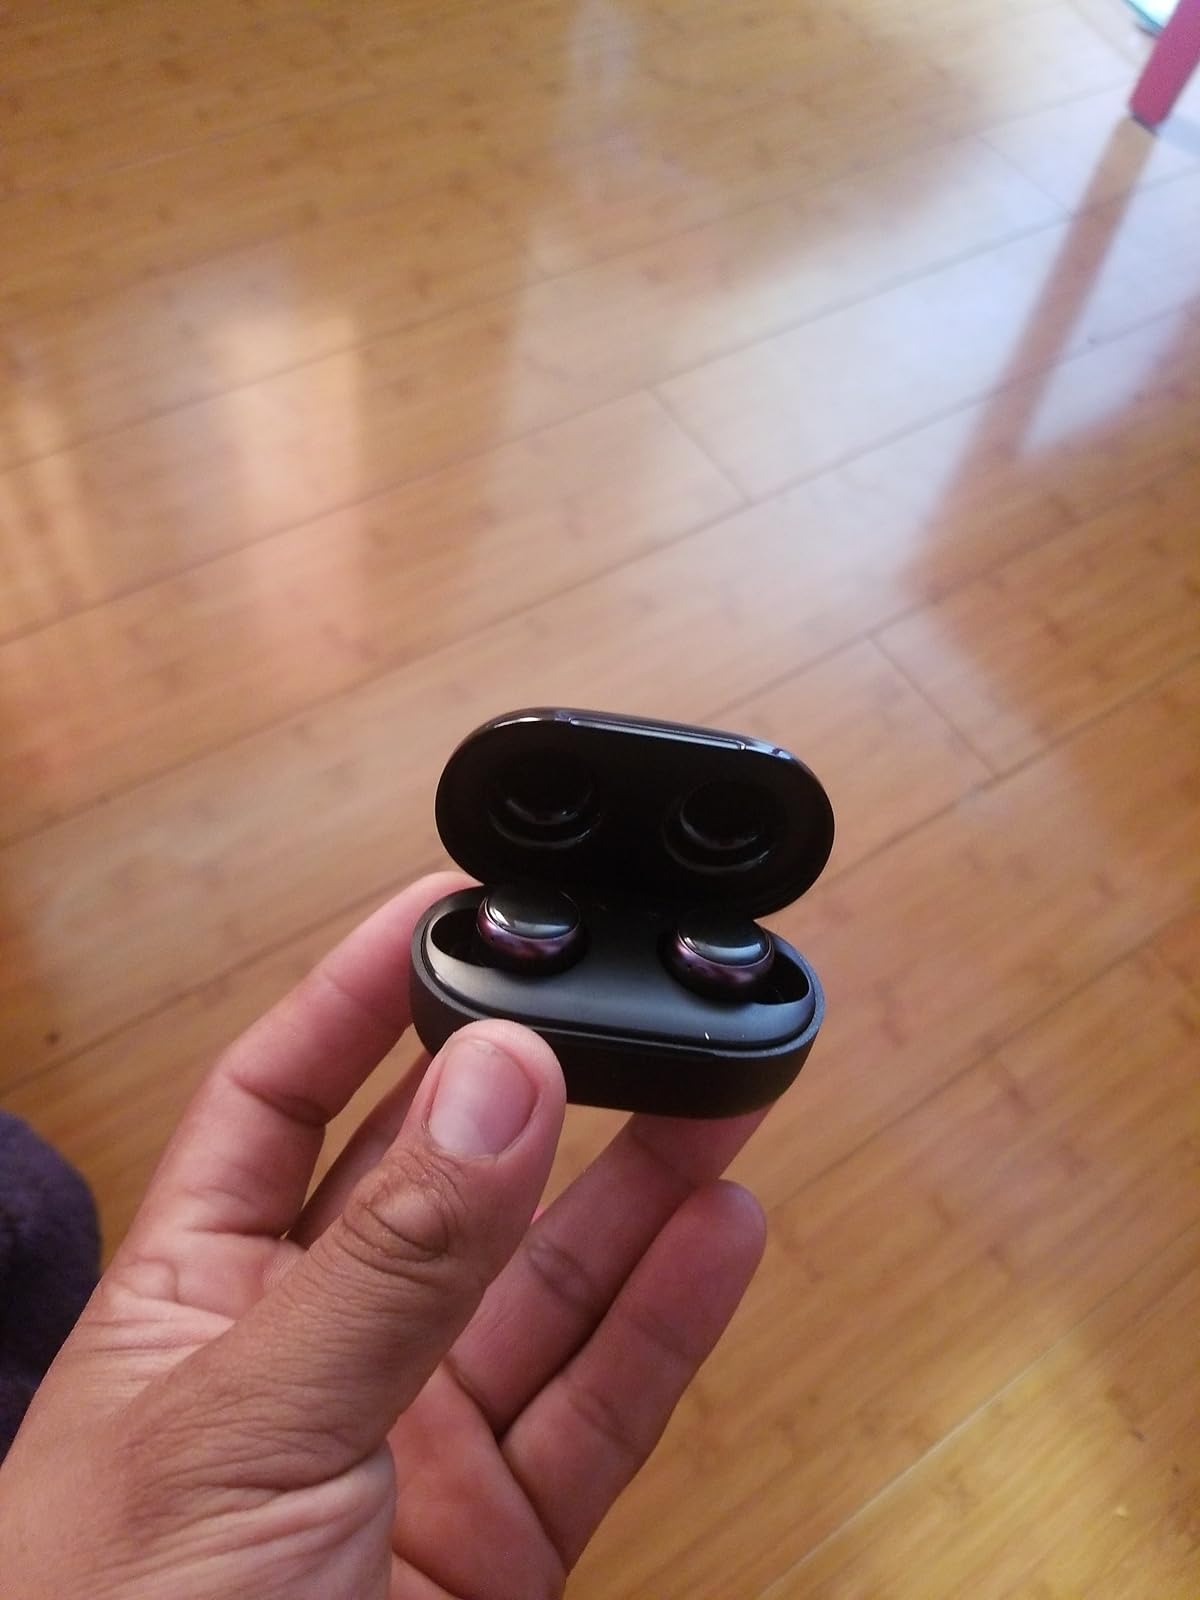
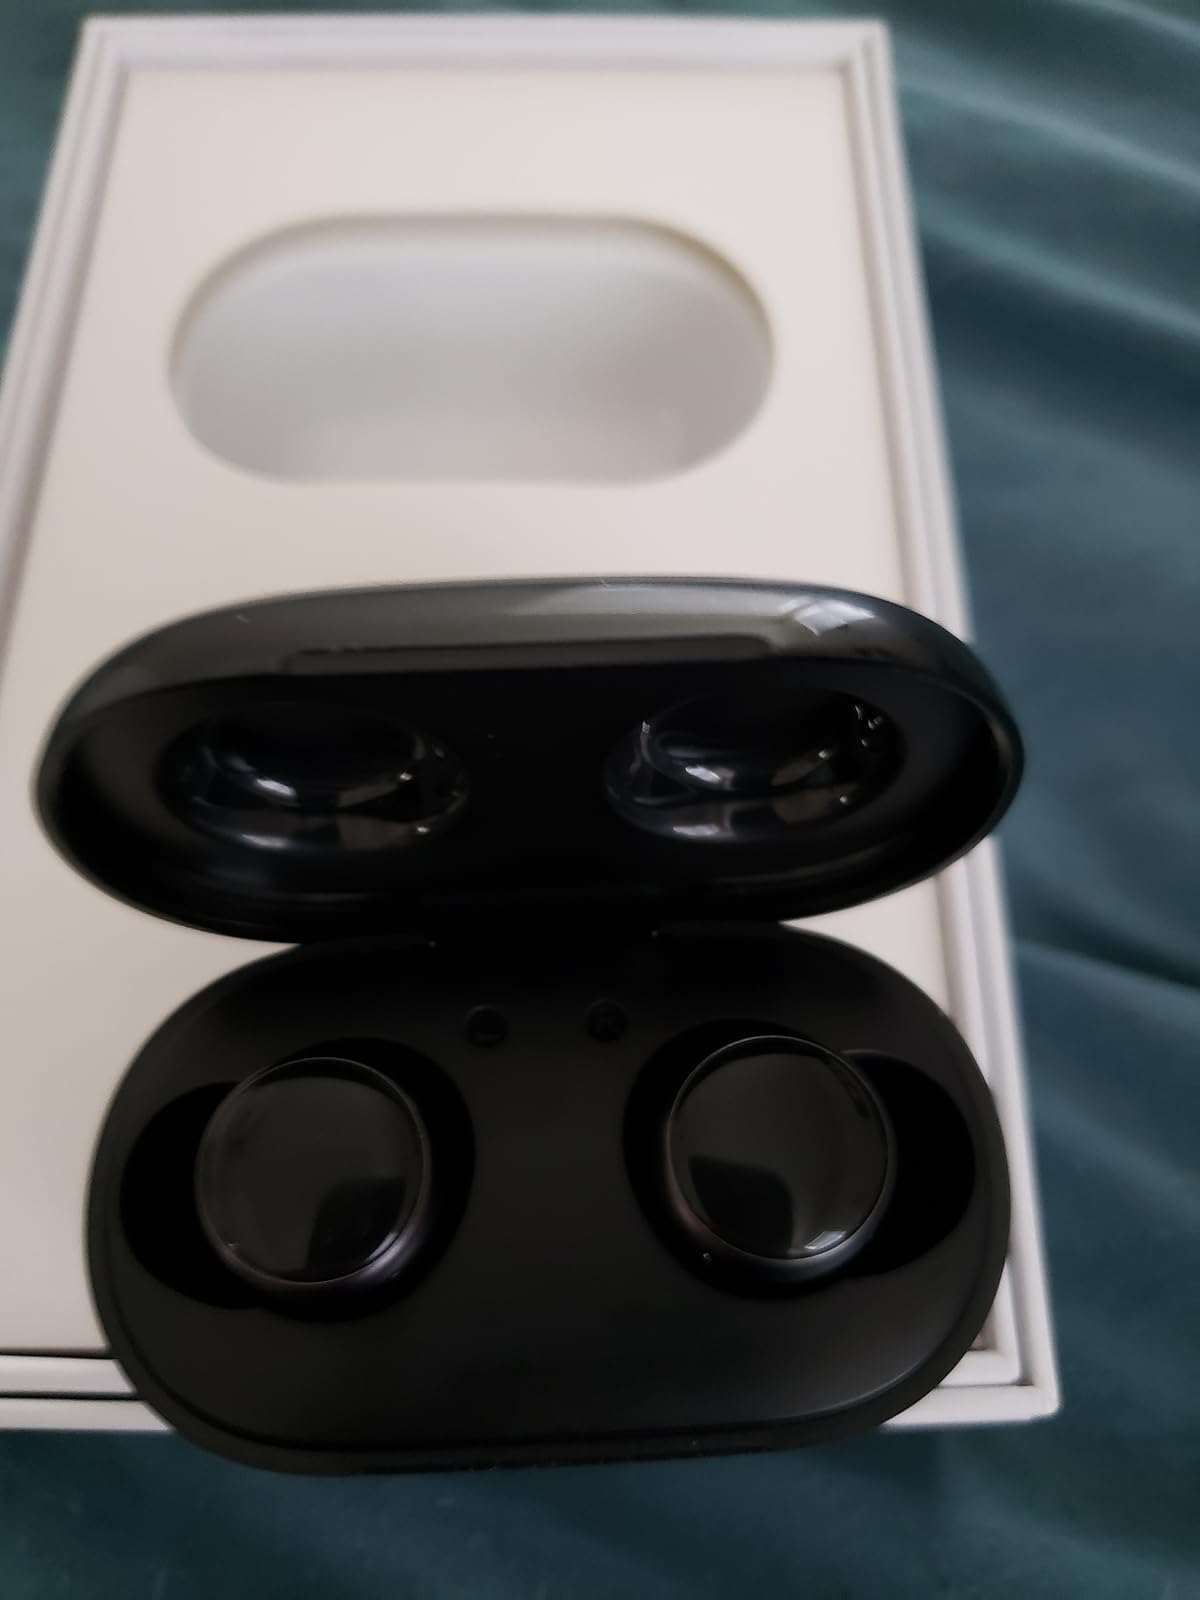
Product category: earbuds
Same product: yes